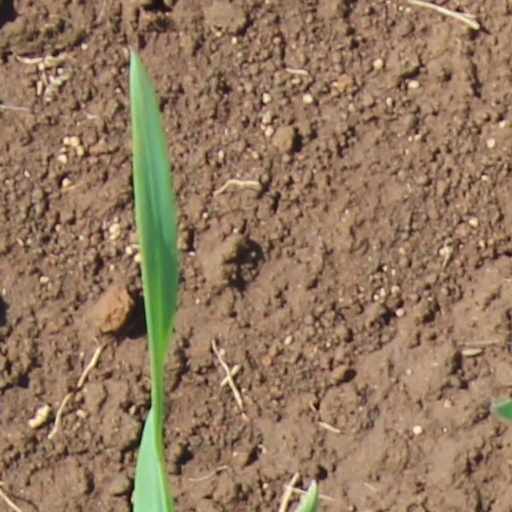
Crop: wheat